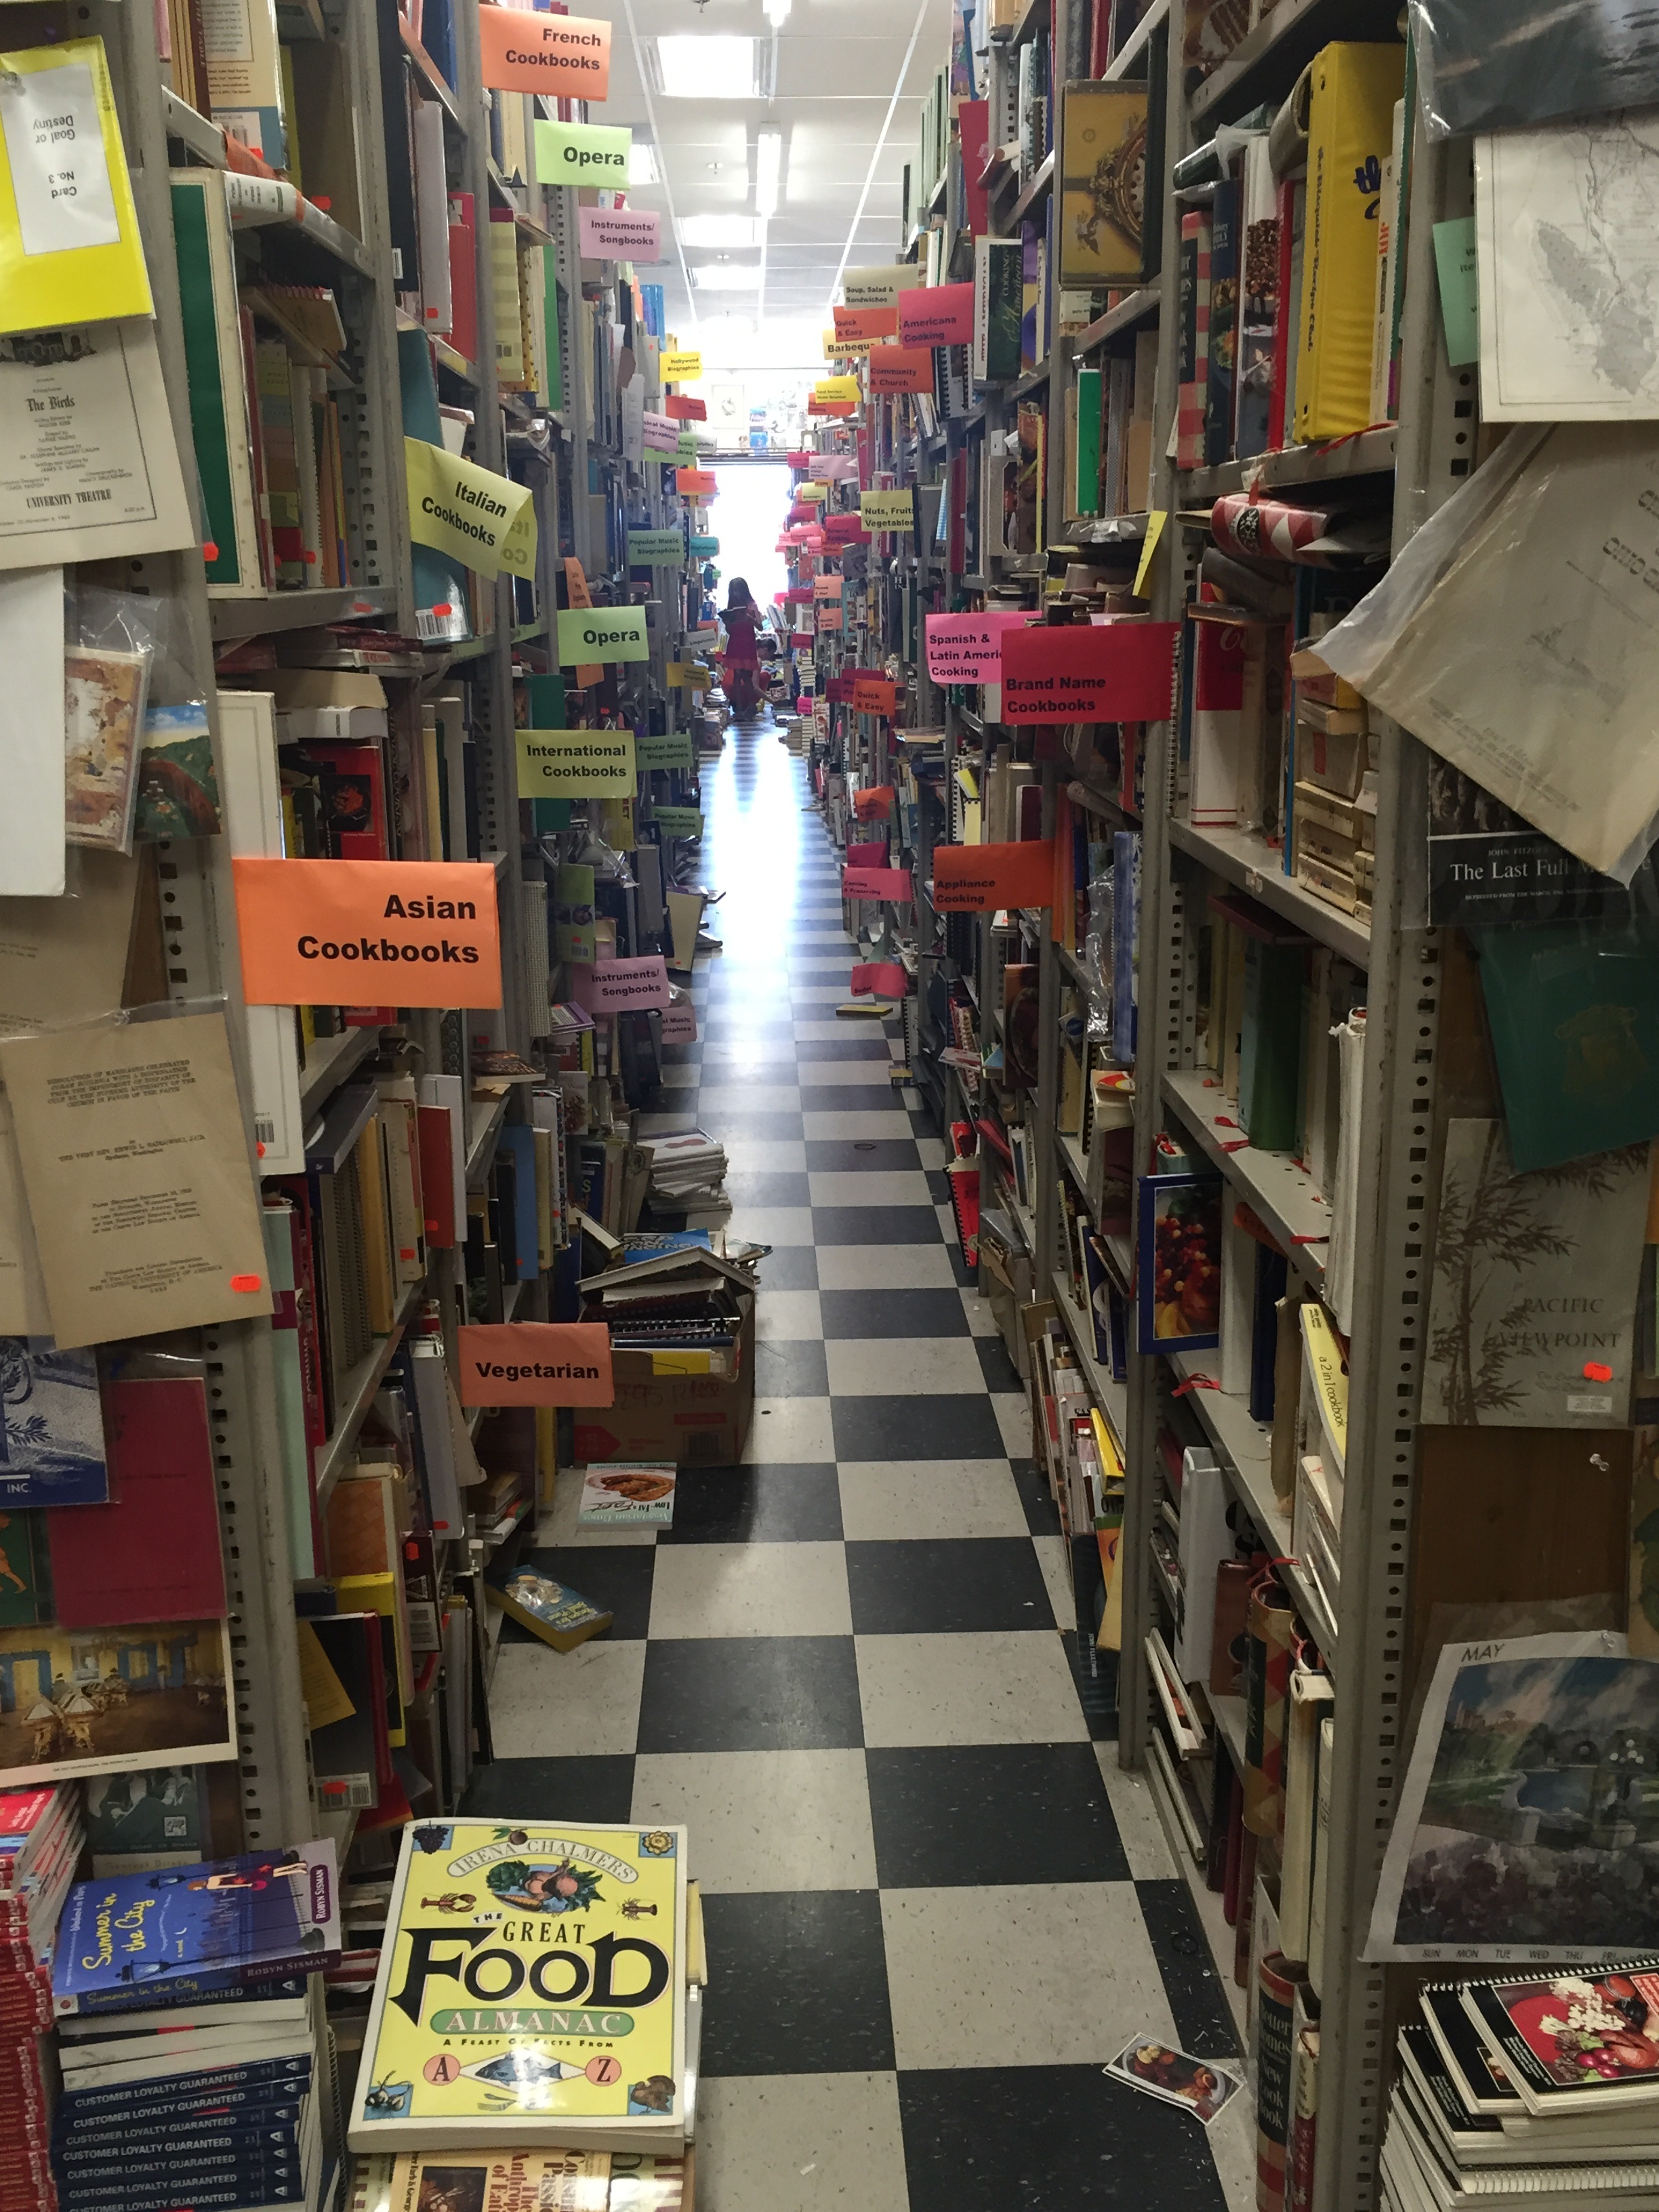
city, bazaar, market, shopping, public space, aisle, grocery store, retail, bookselling